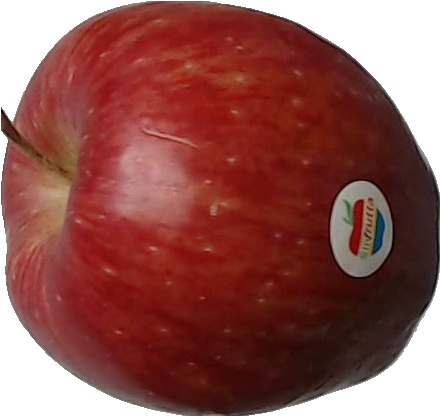
Label: apple_red_1